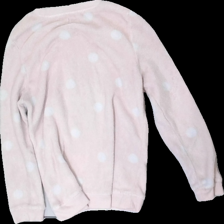
View: back
Type: Sweater
Category: Ladies
Brand: Not in the list
Brand text on label: Love to Lounge
Colors: Pink, Grey, White, Multicolor
Material: 100% polyester
Pattern: Other
Cut: Regular, C-collar
Size: 40
Season: All
Stains: Minor
Price range: 50-100
Recommended usage: Export
Comment: Washed out